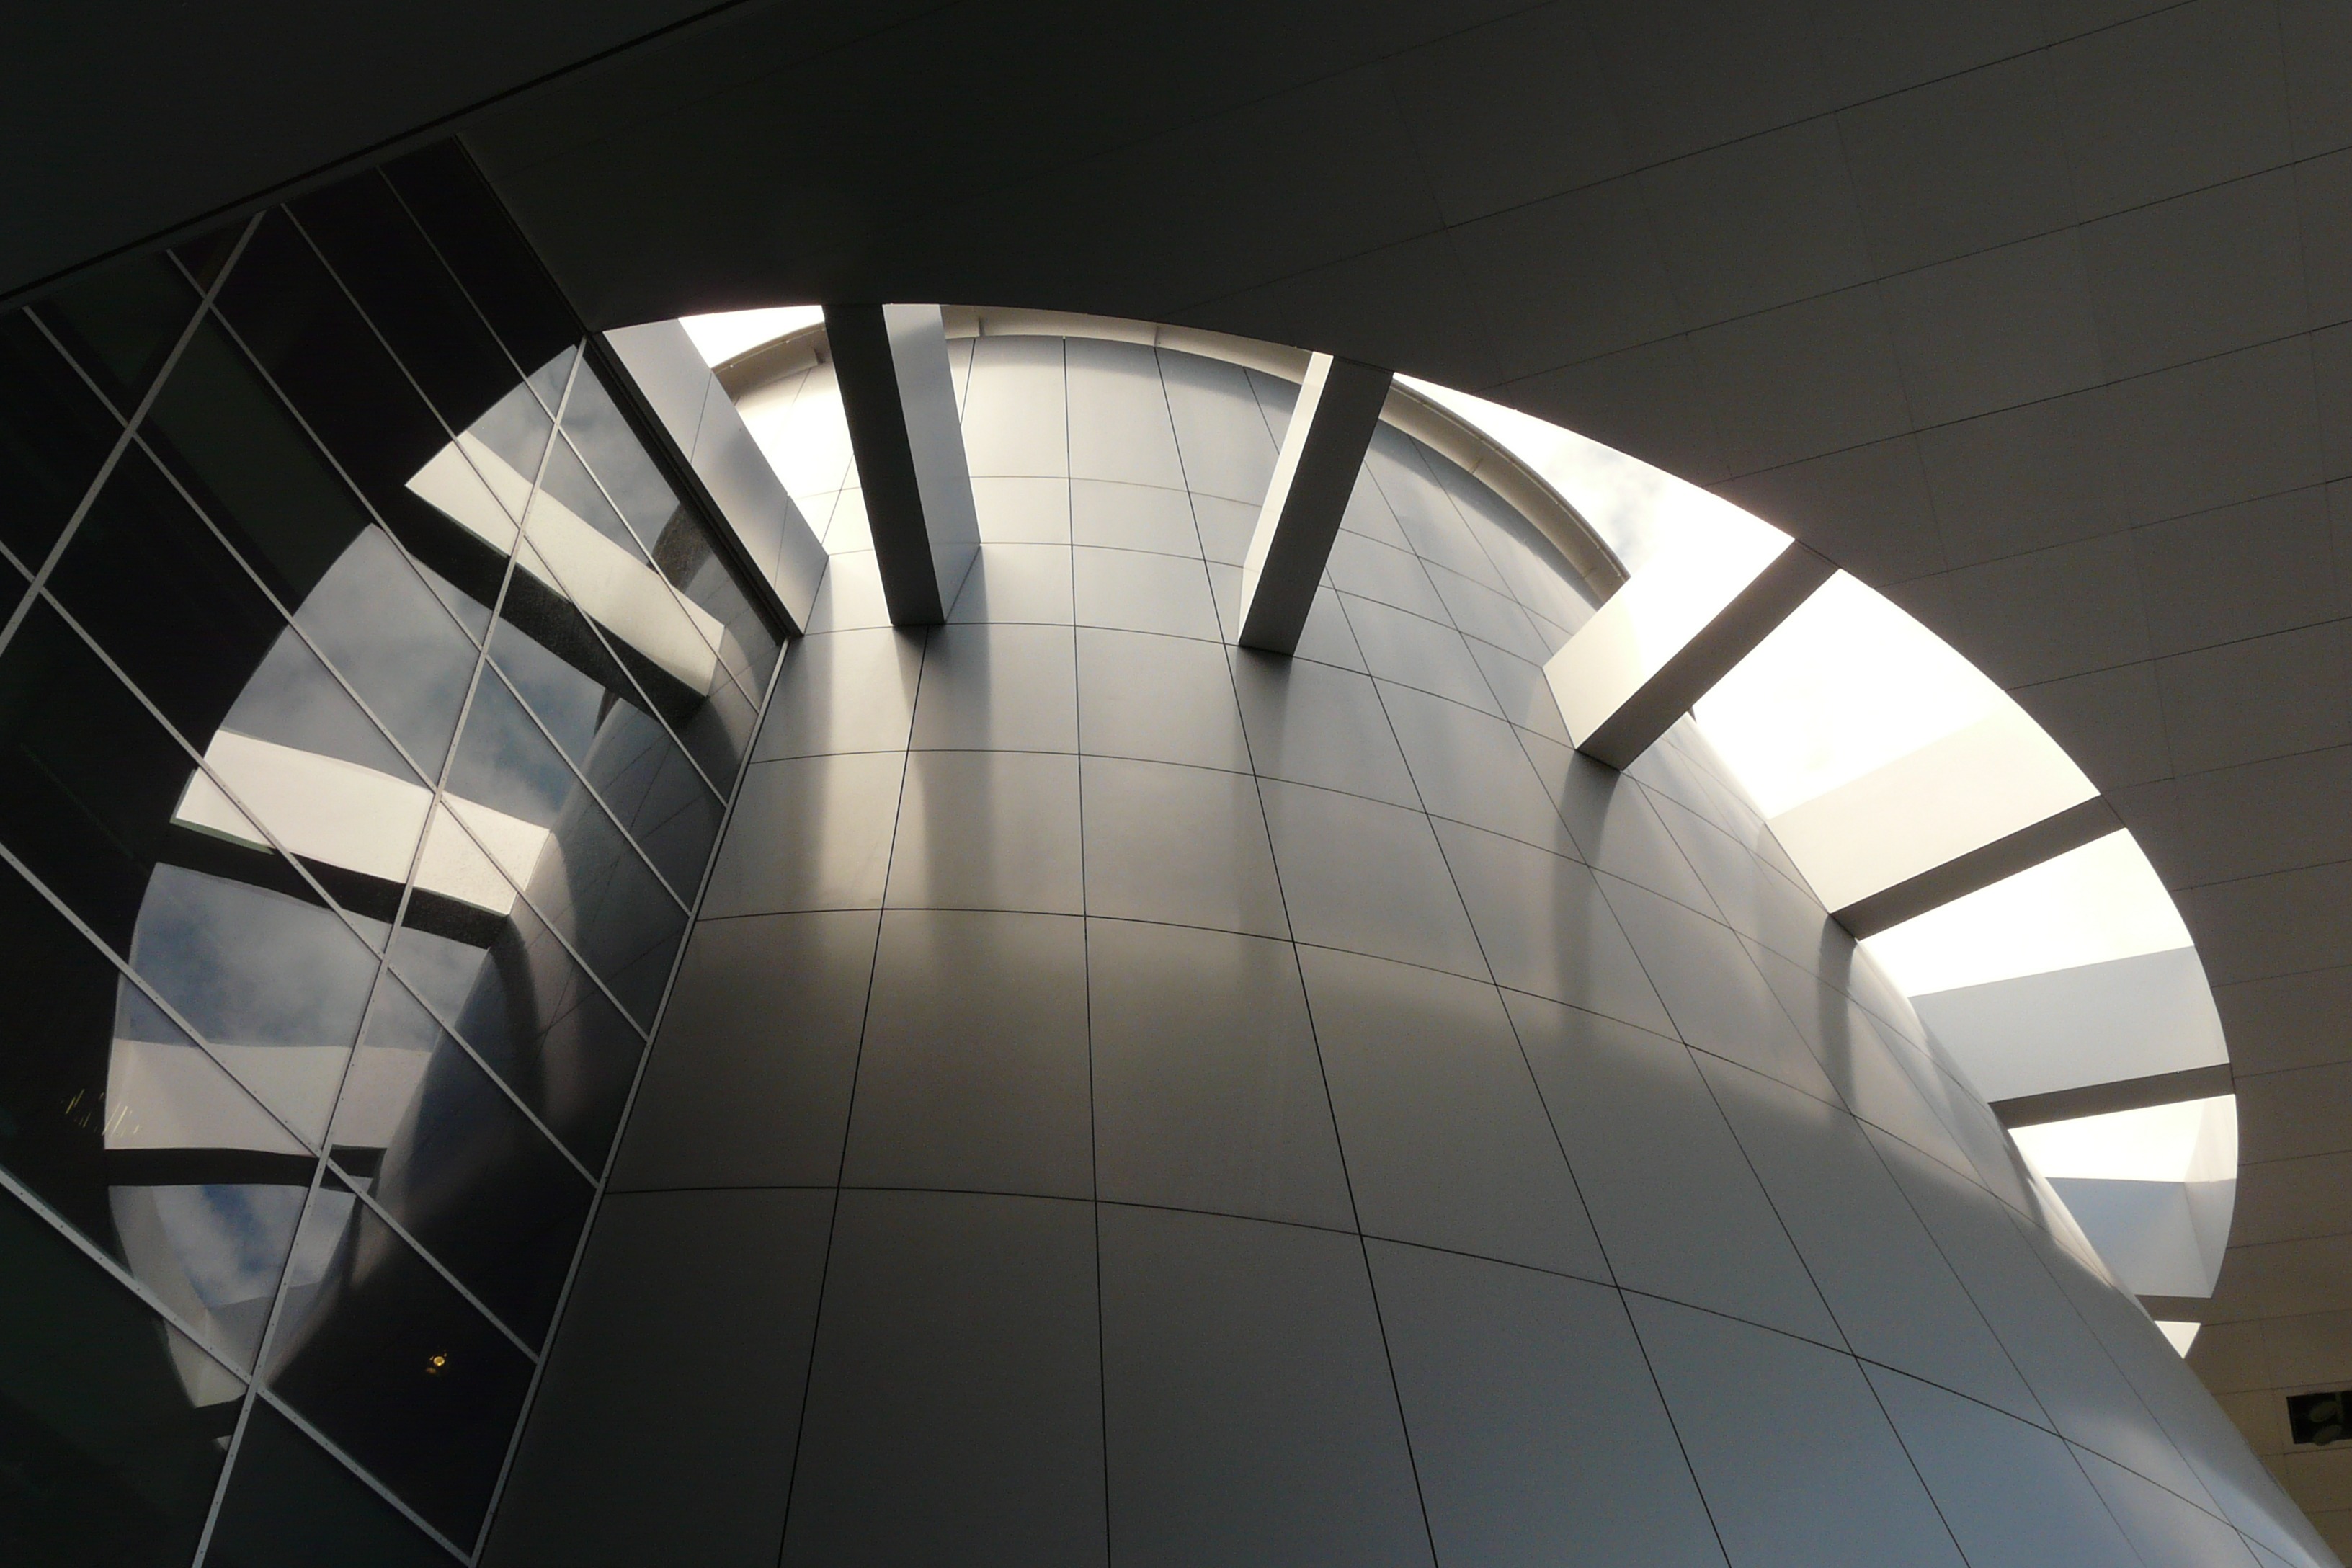
light, architecture, structure, building, arch, ceiling, facade, lighting, modern, inside, symmetry, dome, shape, daylighting, atmosphere of earth, sport venue